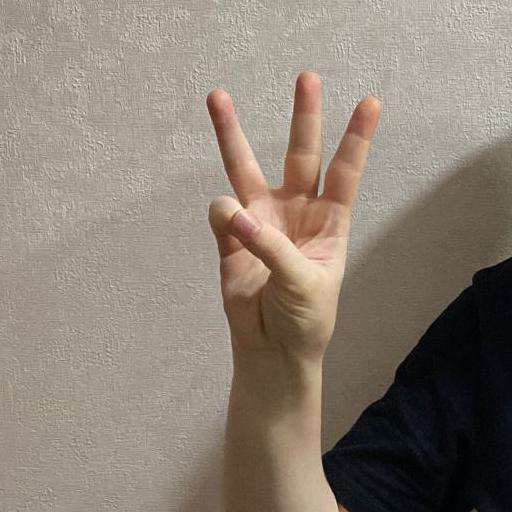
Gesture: three